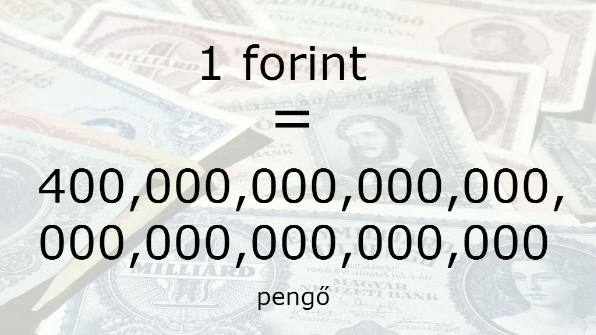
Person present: No